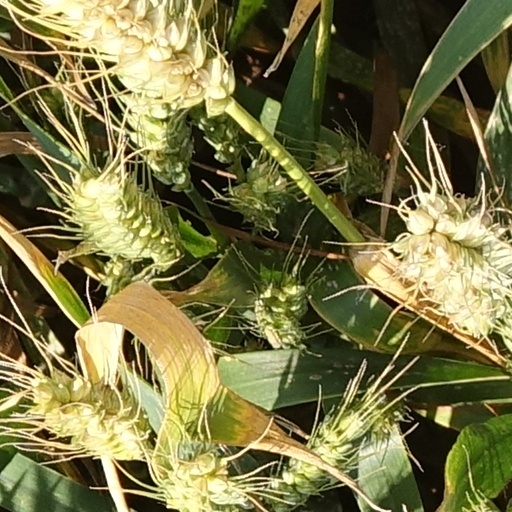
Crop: wheat